Albertine Randall

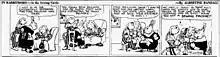
"In Rabbitboro", October 25, 1924

In the 1920s, Wheelan produced a newspaper comic called "In Rabbitboro", originally published in the George Matthew Adams Service bulletin. A 1922 book on humorists listed her among "the principal newspaper comic artists of this country," listing "In Rabbitboro" as her primary work of note. "In Rabbitboro" was later retitled "The Dumbunnies", and Wheelan patented it as "The Dumbunnies" in 1927"."